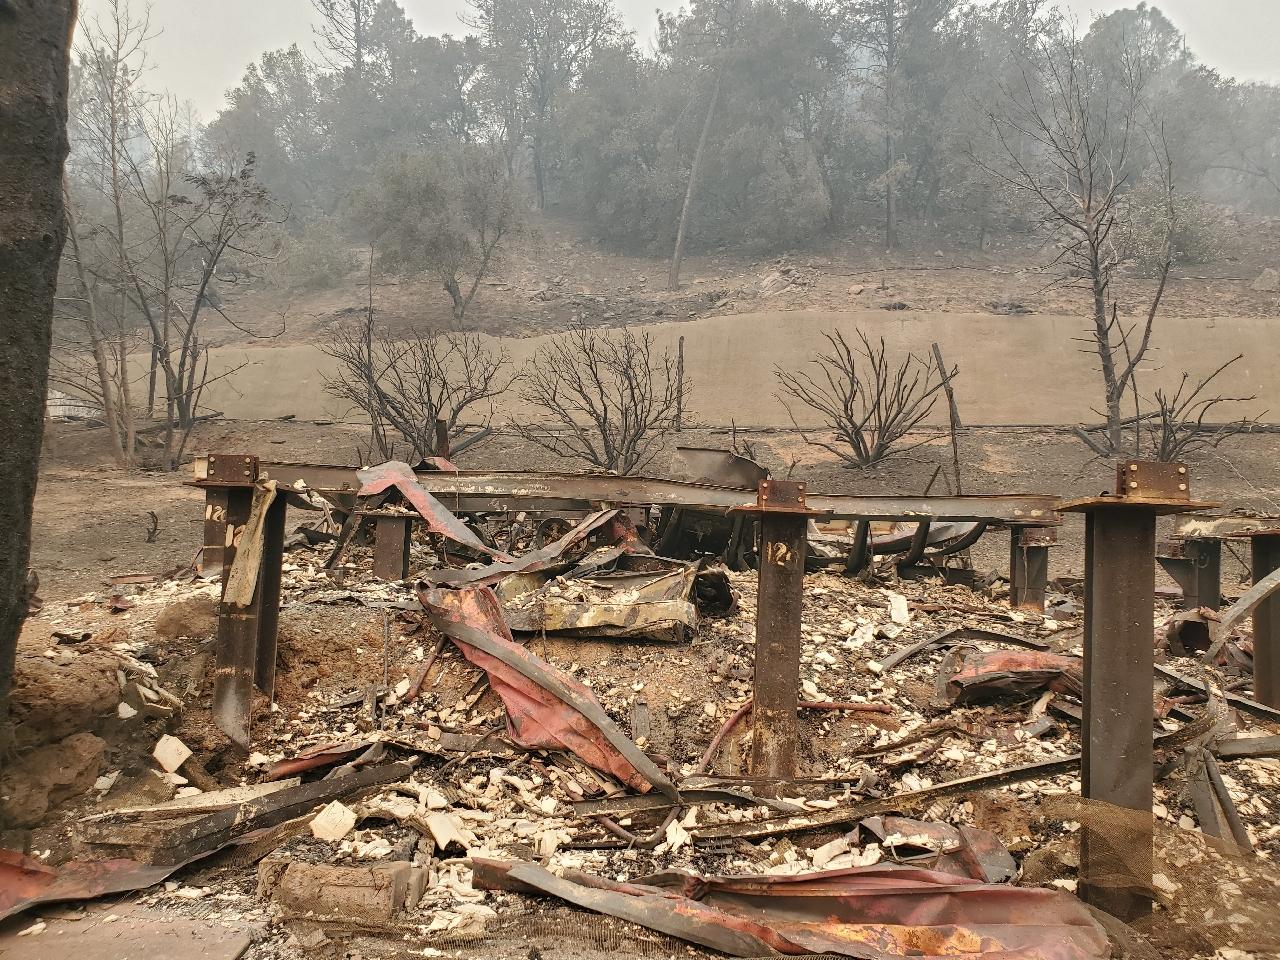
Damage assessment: destroyed